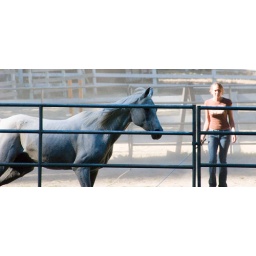
Girl running a horse in circles. Boulder Creek, CA